Boka (waterfall)

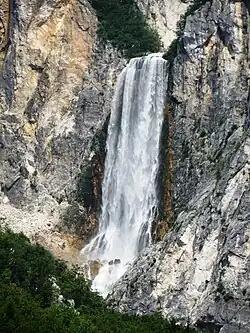
Boka Falls

Boka is a waterfall in the western part of Slovenia, near the Soča River. It begins at a karst spring and has two stages, of which the first is high and wide, and the second is high.